2019–20 Lehigh Valley Phantoms season

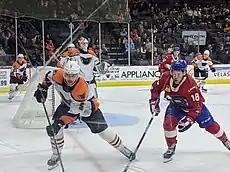
The Lehigh Valley Phantoms facing the Laval Rocket at the PPL Center on January 11, 2020.

At the start of the new year, Pollstar announced the PPL Center ranked No. 4 overall in number of tickets sold in 2019 among arenas with 10,000 or fewer seats. Morgan Frost was also named to the 2020 AHL All-Star Classic, Lehigh Valley's sole representative on the All-Star team. Frost had five goals and seven assists in 16 games at the time he was selected, ranking second on the team in goals and first among Phantoms rookies in points, as well as in the top 10 among all AHL rookies in points per game. Lehigh Valley lost their first two games of the year before getting their first win of 2020 against the Toronto Marlies on January 5, ending a six-game losing streak. Through January 9, Maksim Sushko's plus–minus of +11 was the Phantoms' highest and the fifth-highest among AHL rookies. Connor Bunnaman had a three-game goal streak through January 10, which tied Joel Farabee for the team's longest of the season. January 10 also marked the return of Andy Andreoff, Kyle Criscuolo, and Misha Vorobyev after long absences. Through that date, nine different players who had not been on the Philadelphia Flyers' opening roster had been called up from the Phantoms for at least one NHL appearance during the season, an indication of the large amount of player movement the team had experienced.